Keum Sae-rok

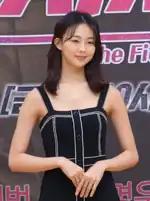
Keum at "The Fiery Priest" press conference in February 2019

Her subsequent performance as a tough rookie detective in the comedy television series "The Fiery Priest" (2019) brought her wider recognition and won her Best New Actress at the 2019 SBS Drama Awards. Later that year, Keum joined the film "The King's Letters" (2019).